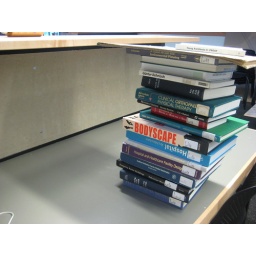
library books i've accumulated over the past few months.